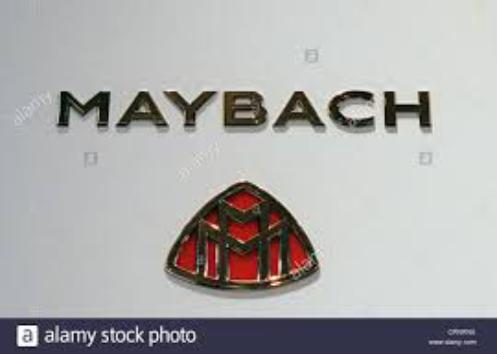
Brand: maybach-1
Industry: Transportation